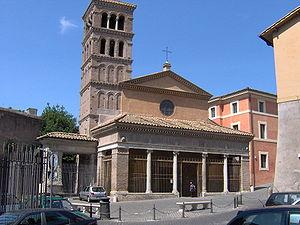
Le chalcidicum désigne en architecture romaine une sorte de porche monumental, qu'on trouve notamment dans les basiliques.
La diaconie cardinalice de San Giorgio in Velabro est érigée vers 590 par le pape Grégoire Iᵉʳ sur le lieu de l'ancien Forum Boarium, dans le IXᵉ secteur de Rome.
L'église San Giorgio in Velabro est une église de Rome, siège d'une diaconie romaine, église paroissiale et conventuelle. Elle est administrée depuis 1939 par les chanoines réguliers de la Sainte-Croix. Elle se trouve au 19 via del Velabro.